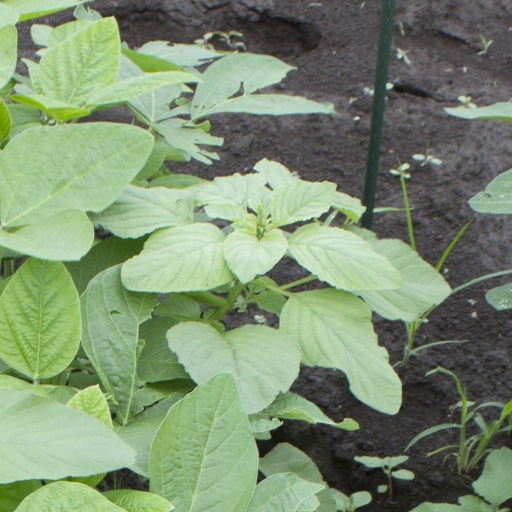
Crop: soybean